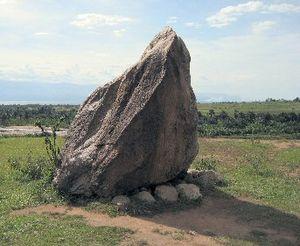
Le lac Tanganyika, ou Tanganika est l'un des Grands Lacs d'Afrique, deuxième lac africain par la surface après le lac Victoria, le troisième au monde par le volume après la mer Caspienne et le lac Baïkal, le deuxième au monde par la profondeur après le lac Baïkal, et le plus long lac d'eau douce du monde. Il contient 18 % du volume d'eaux douces libre de surface du monde. Malgré des caractéristiques oligotrophiques, le lac est paradoxalement très productif en poissons. Les captures pélagiques concernent principalement deux espèces de sardines : Stolothrissa tanganicae et Limnothrissa miodon, et une espèce de perche : Lates stappersii. L'abondance de ces espèces fluctue en fonction des conditions environnementales liées notamment à l'existence de vagues internes dans le lac.